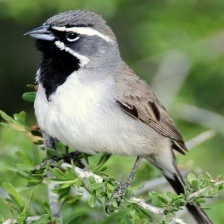
Species: BLACK-THROATED SPARROW
Scientific name: AMPHISPIZA BILINEATA